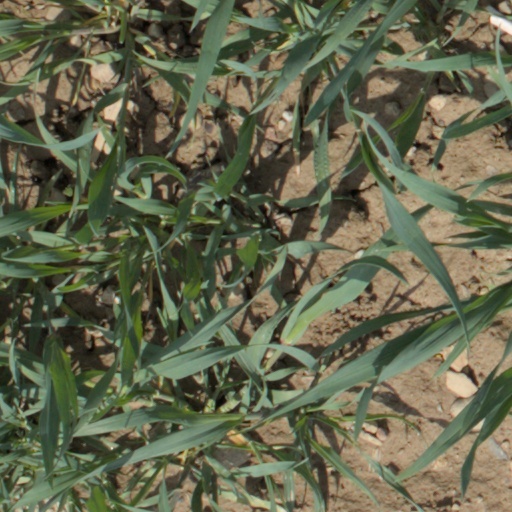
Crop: wheat